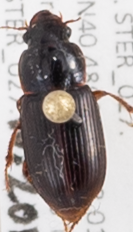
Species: Harpalus desertus
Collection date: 2015-05-28
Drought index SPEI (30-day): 2.09
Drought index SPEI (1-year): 1.594
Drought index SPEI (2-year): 1.082